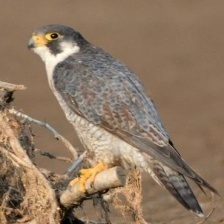
Species: PEREGRINE FALCON
Scientific name: FALCO PEREGRINUS